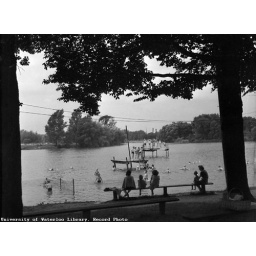
Children swimming and playing in the water